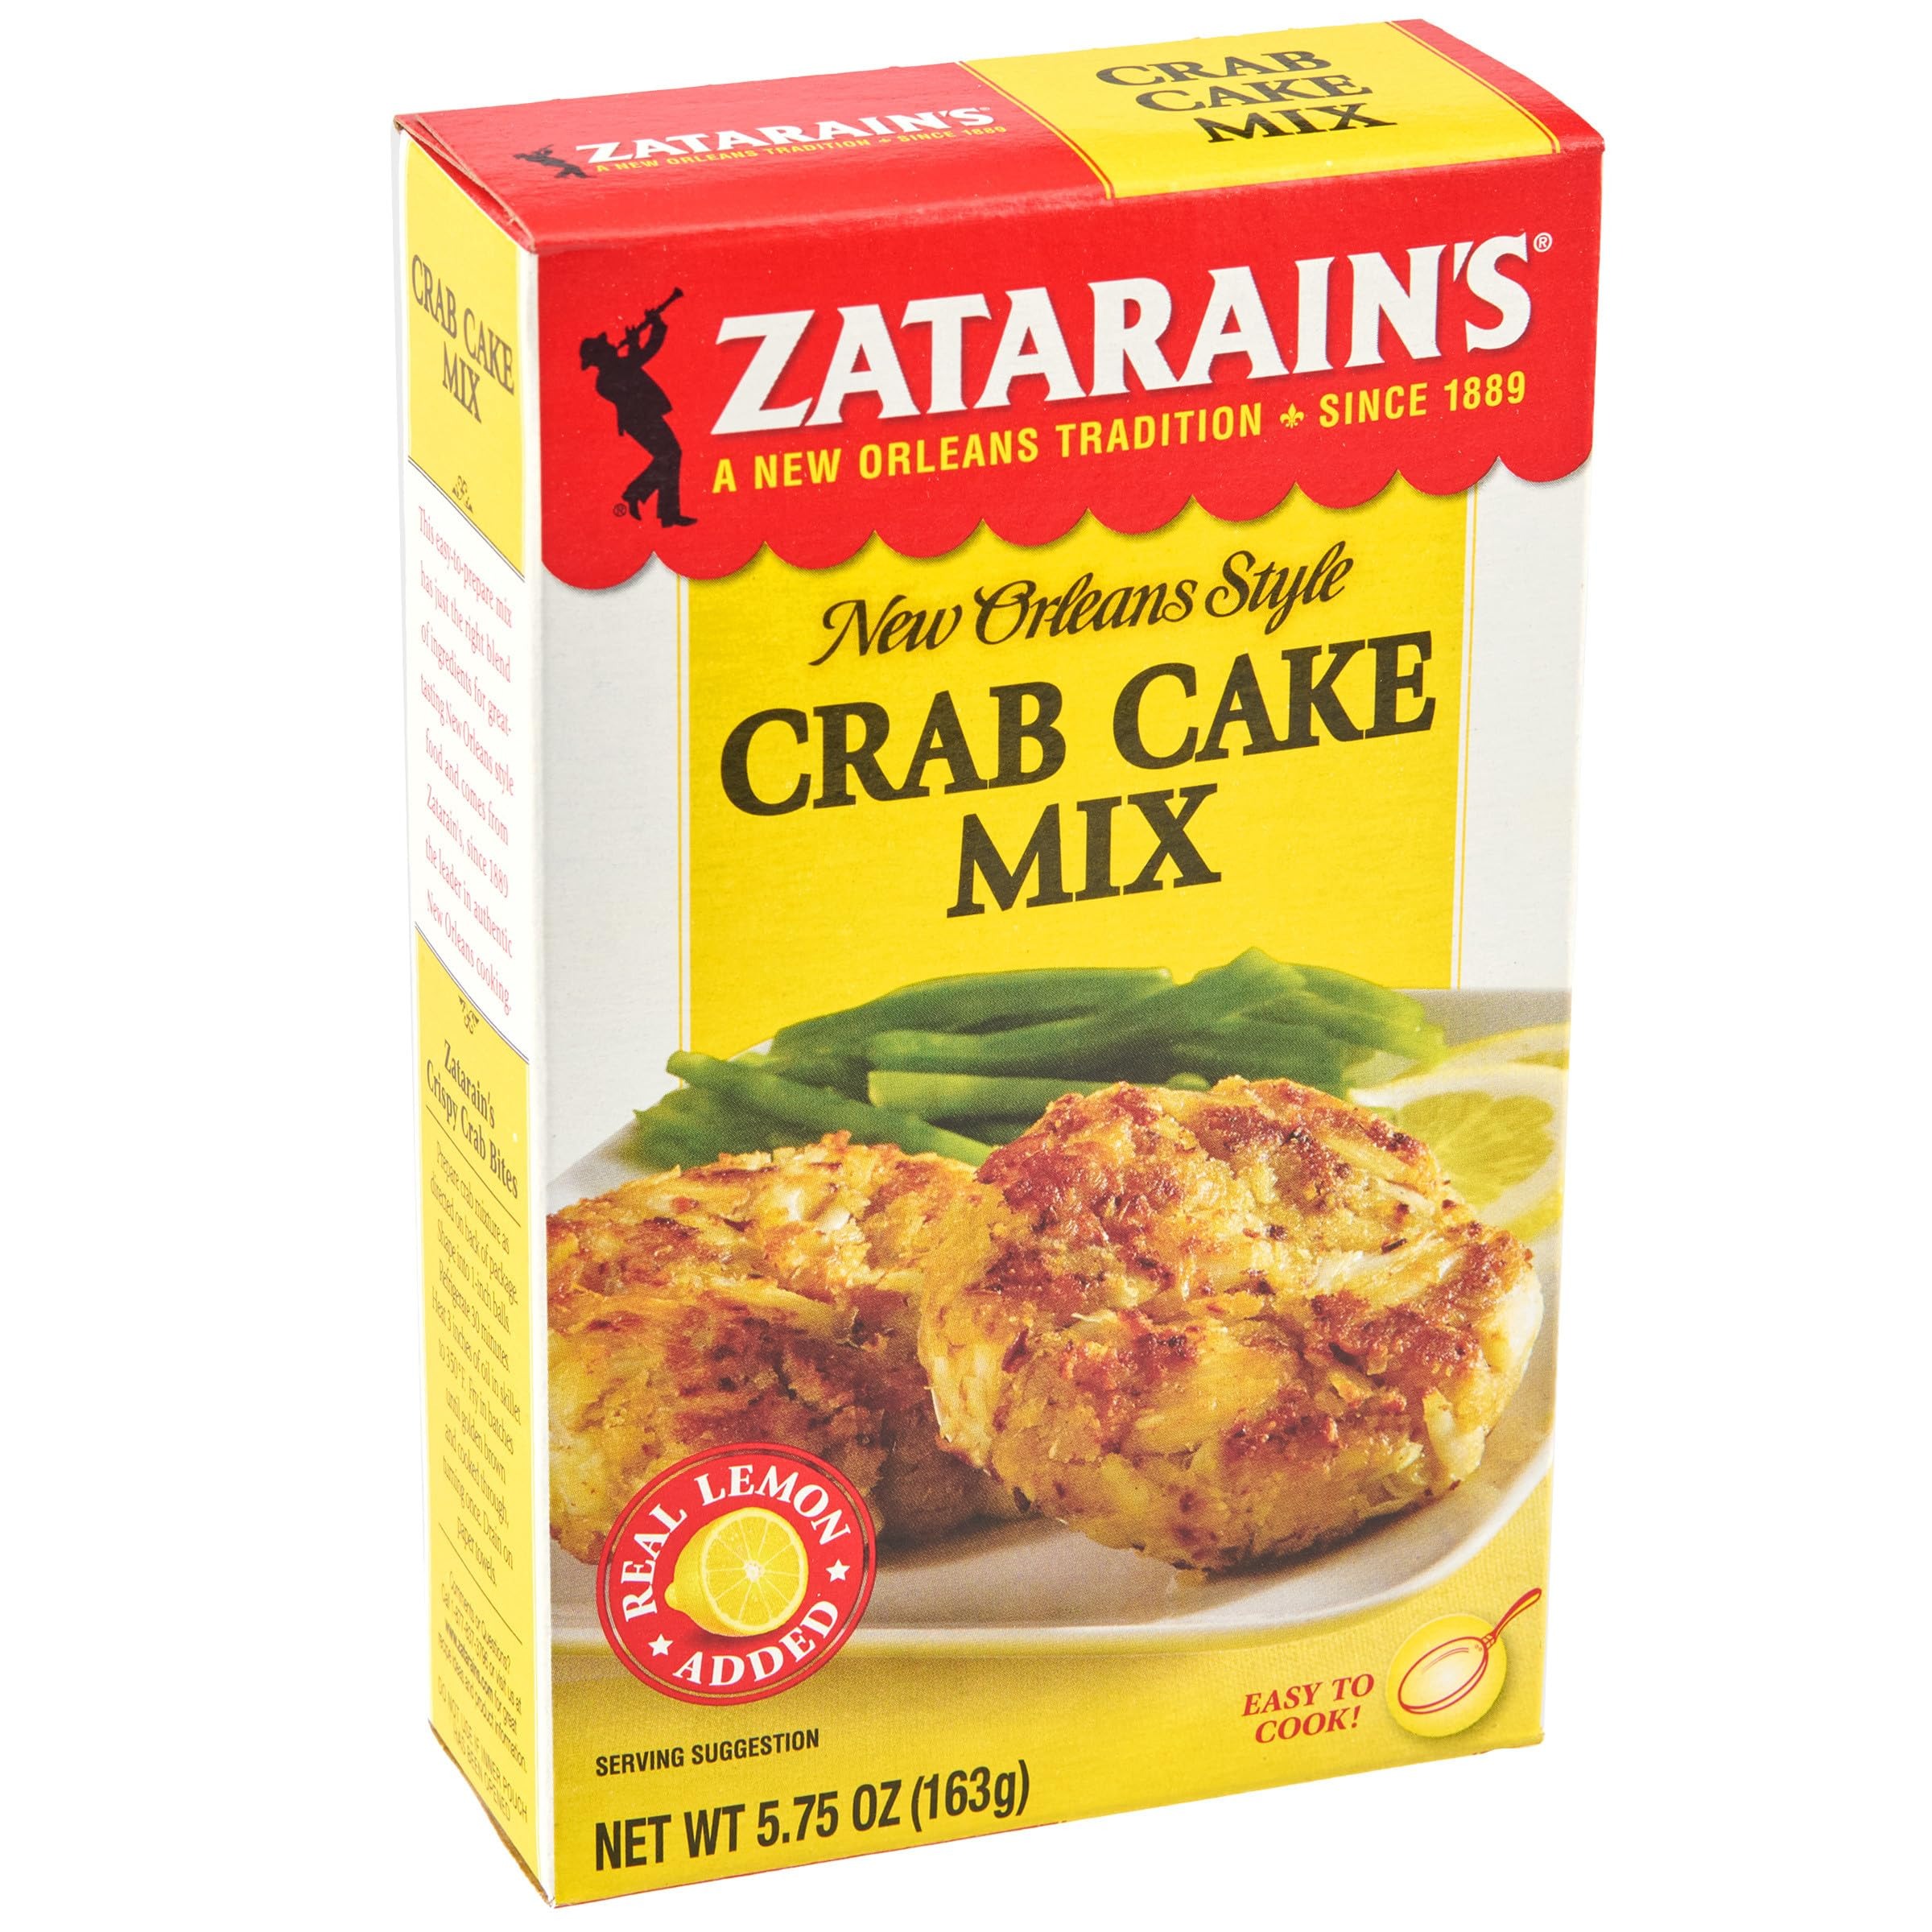
Item Name: Zatarain's Crab Cake Mix, 5.75 oz
Bullet Point 1: Zatarains Mix Cake Crab, 5
Bullet Point 2: Best quality product
Value: 5.75
Unit: oz

Price: 3.25